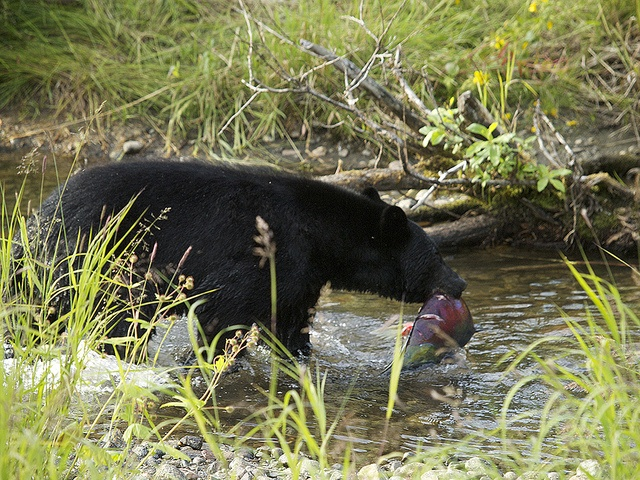
A black bear eating a fish he has caught
A bear in a stream eating a fish.
A bear has caught a fish in a stream.
a bear in a body of water with a fish
A black bear in a stream with a fish in its mouth.